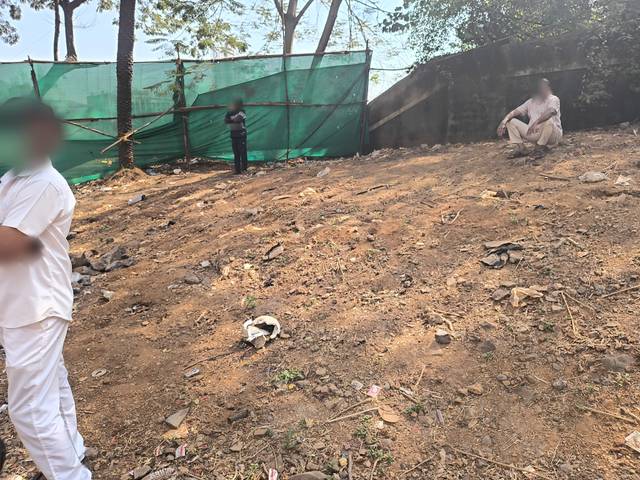
Region: India
Coordinates: 19.172, 72.873